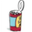
Label: can